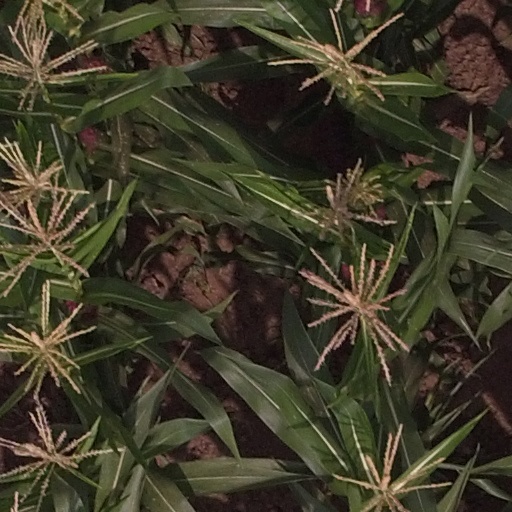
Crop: maize; corn